Argentina

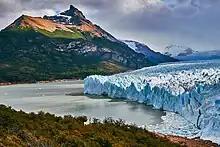
Argentina features geographical locations such as this glacier, known as the Perito Moreno Glacier

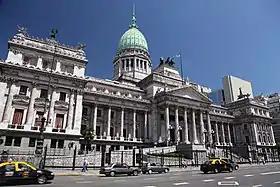
The National Congress is composed of the Senate and the Chamber of Deputies.

Argentina is one of the most biodiverse countries in the world hosting one of the greatest ecosystem varieties in the world: 15 continental zones, 2 marine zones, and the Antarctic region are all represented in its territory. This huge ecosystem variety has led to a biological diversity that is among the world's largest: 9,372 catalogued vascular plant species (ranked 24th); 1,038 catalogued bird species (ranked 14th); 375 catalogued mammal species (ranked 12th); 338 catalogued reptilian species (ranked 16th); and 162 catalogued amphibian species (ranked 19th).